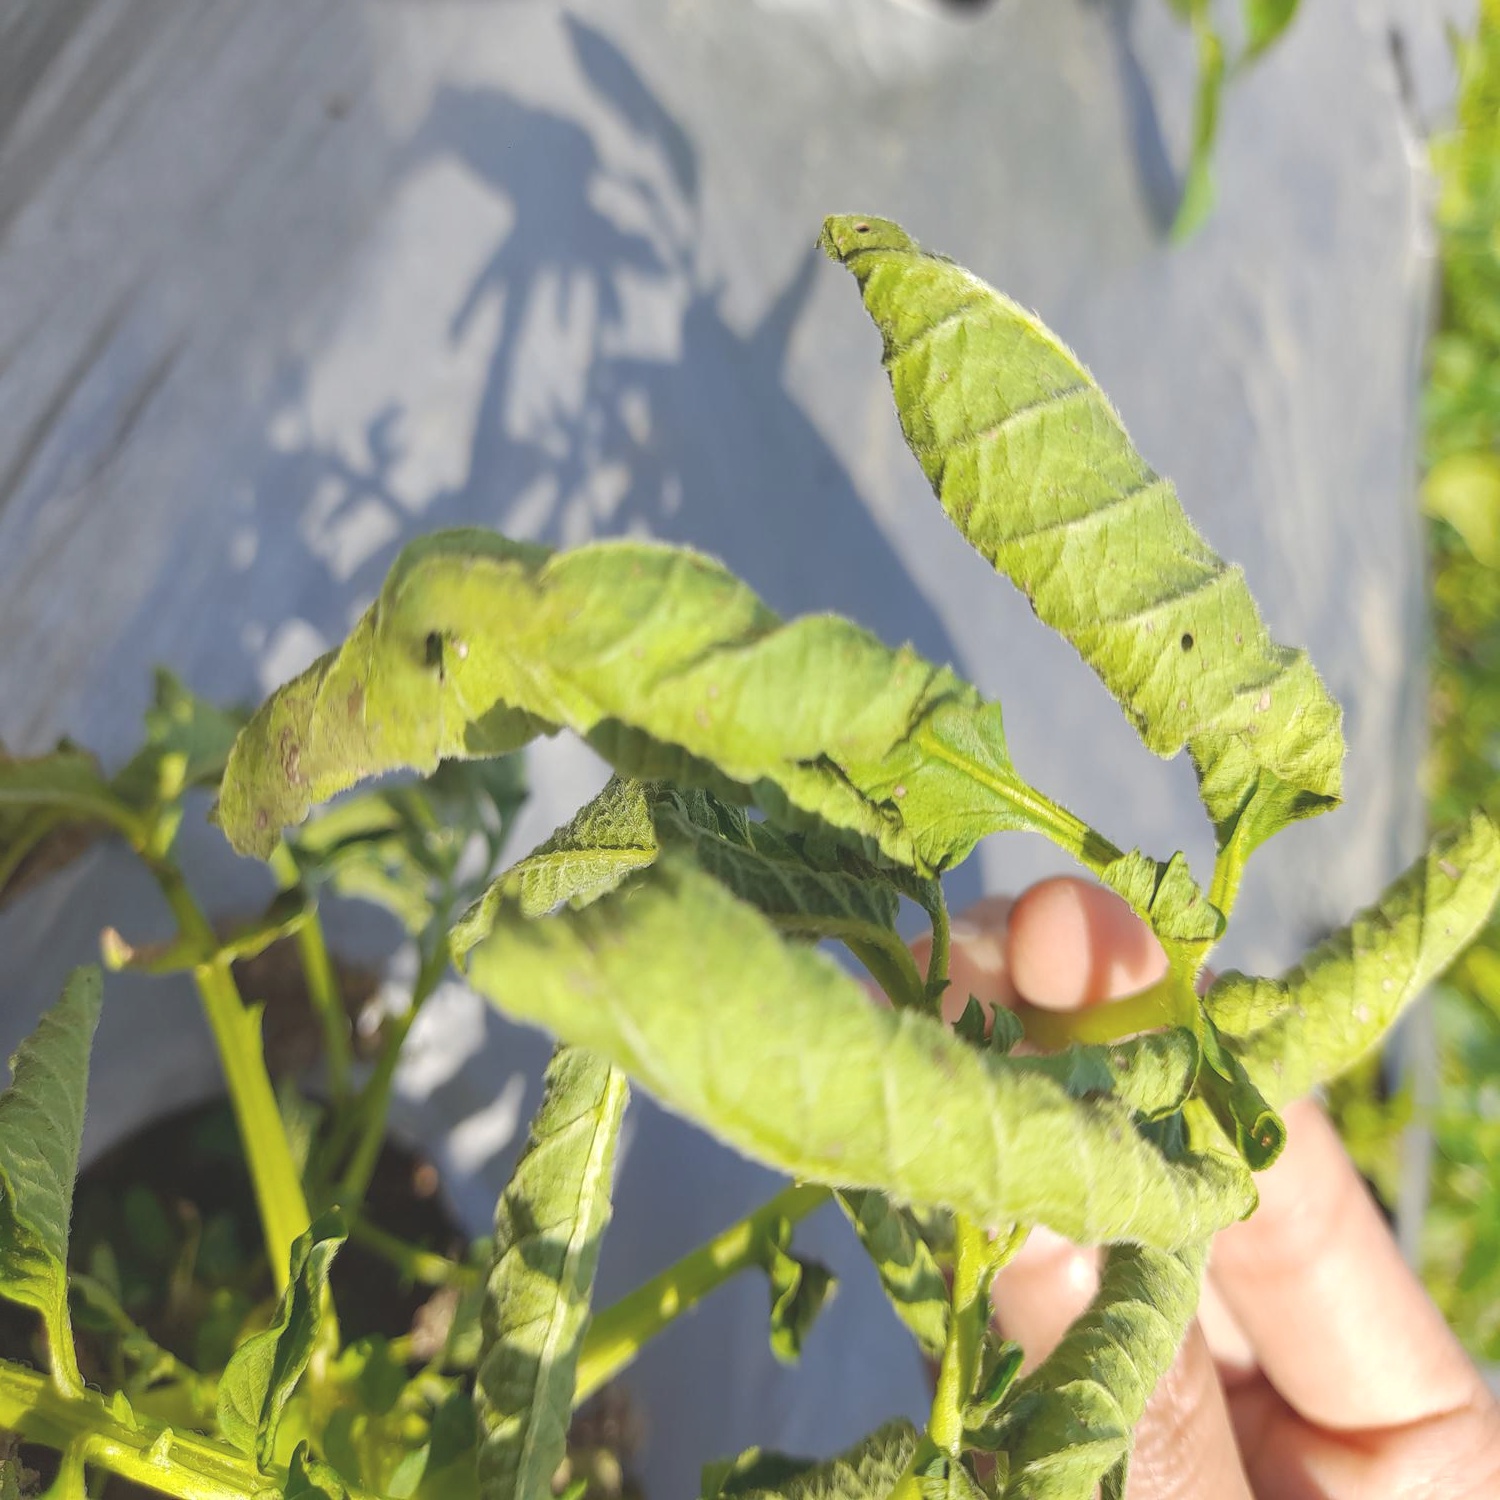
Etiqueta: Pudricion_Parda